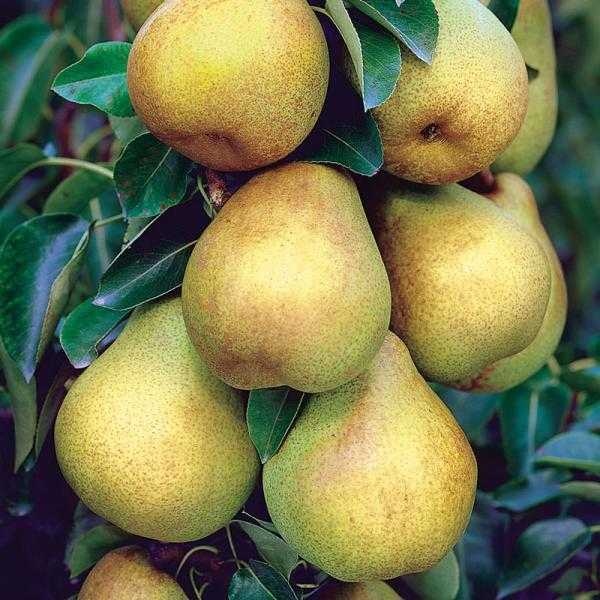
Label: Pear